Mercury Control Center

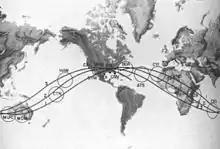
Mercury tracking stations

Though the MCC provided command and control, it was not the only facility involved in supporting Mercury or Gemini flights. The Computing and Communications Center was located at the Goddard Space Flight Center in Greenbelt, Maryland and provided computing power for missions.